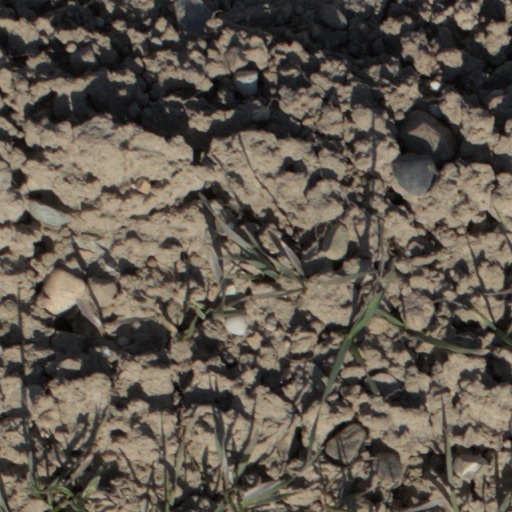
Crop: wheat